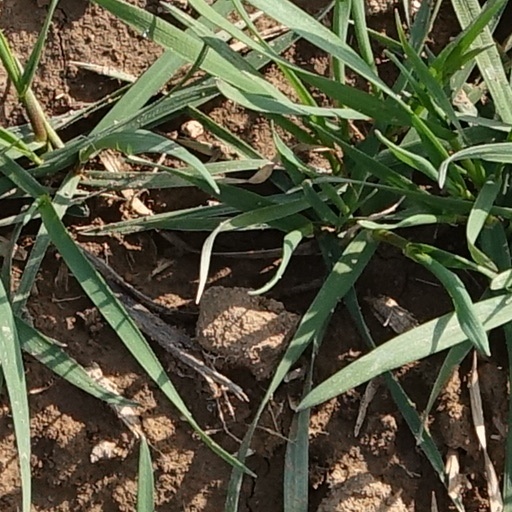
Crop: wheat